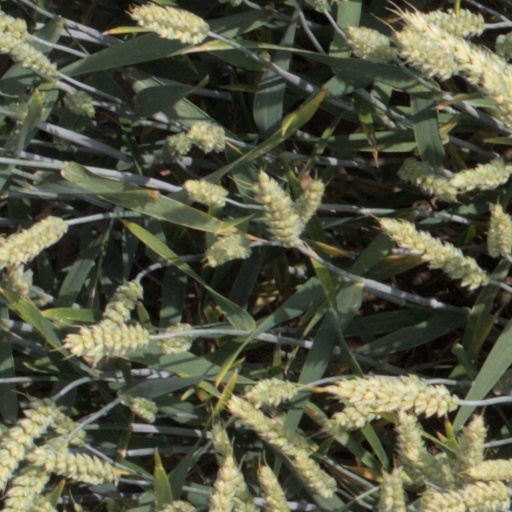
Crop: wheat